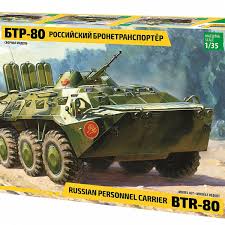
Label: BTR